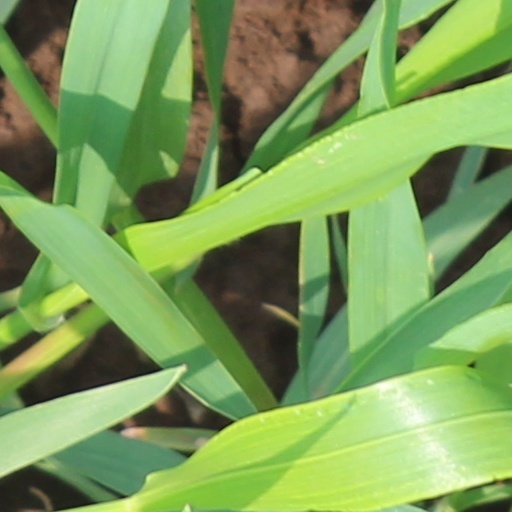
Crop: wheat